Georgia Woman Suffrage Association

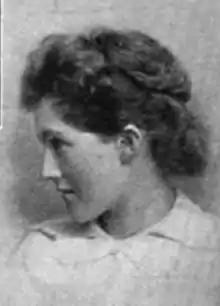
Helen Augusta Howard (1895)

The purpose of the association was to make people more aware of the inequality in voting practices, not to directly affect legislation. The women of the group did not see themselves as a political organization. Two main arguments for suffrage they used were (1) women are taxed therefore they should be represented and (2) democracy derives its power from those who are governed and women are governed. In 1894, Howard spoke at the National Woman Suffrage Association in Washington, D.C., and convinced the delegates to have the next convention in Atlanta, Georgia. The convention featured speakers such as Susan B. Anthony, Carrie Chapman Catt, Henry Blackwell and GWSA's own Mary Latimer McLendon. The convention was the first time NAWSA held their annual convention outside Washington, D.C., and it was the first large women's rights gatherings in the South.